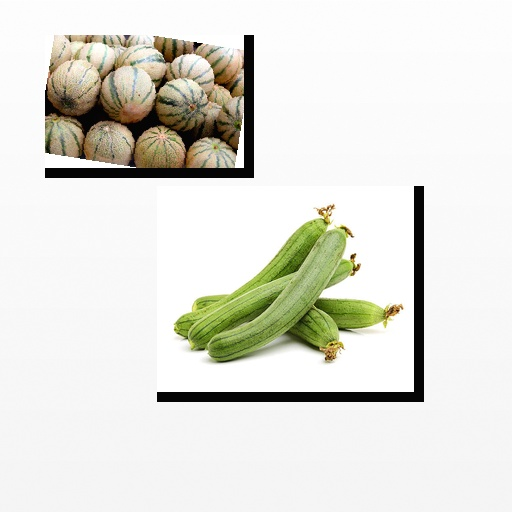
Food items: ridge_gourd, cantaloupe